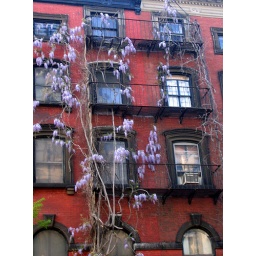
red house over yonder